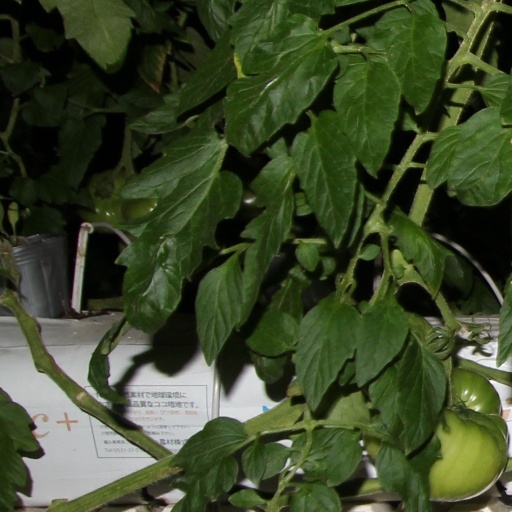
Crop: tomato